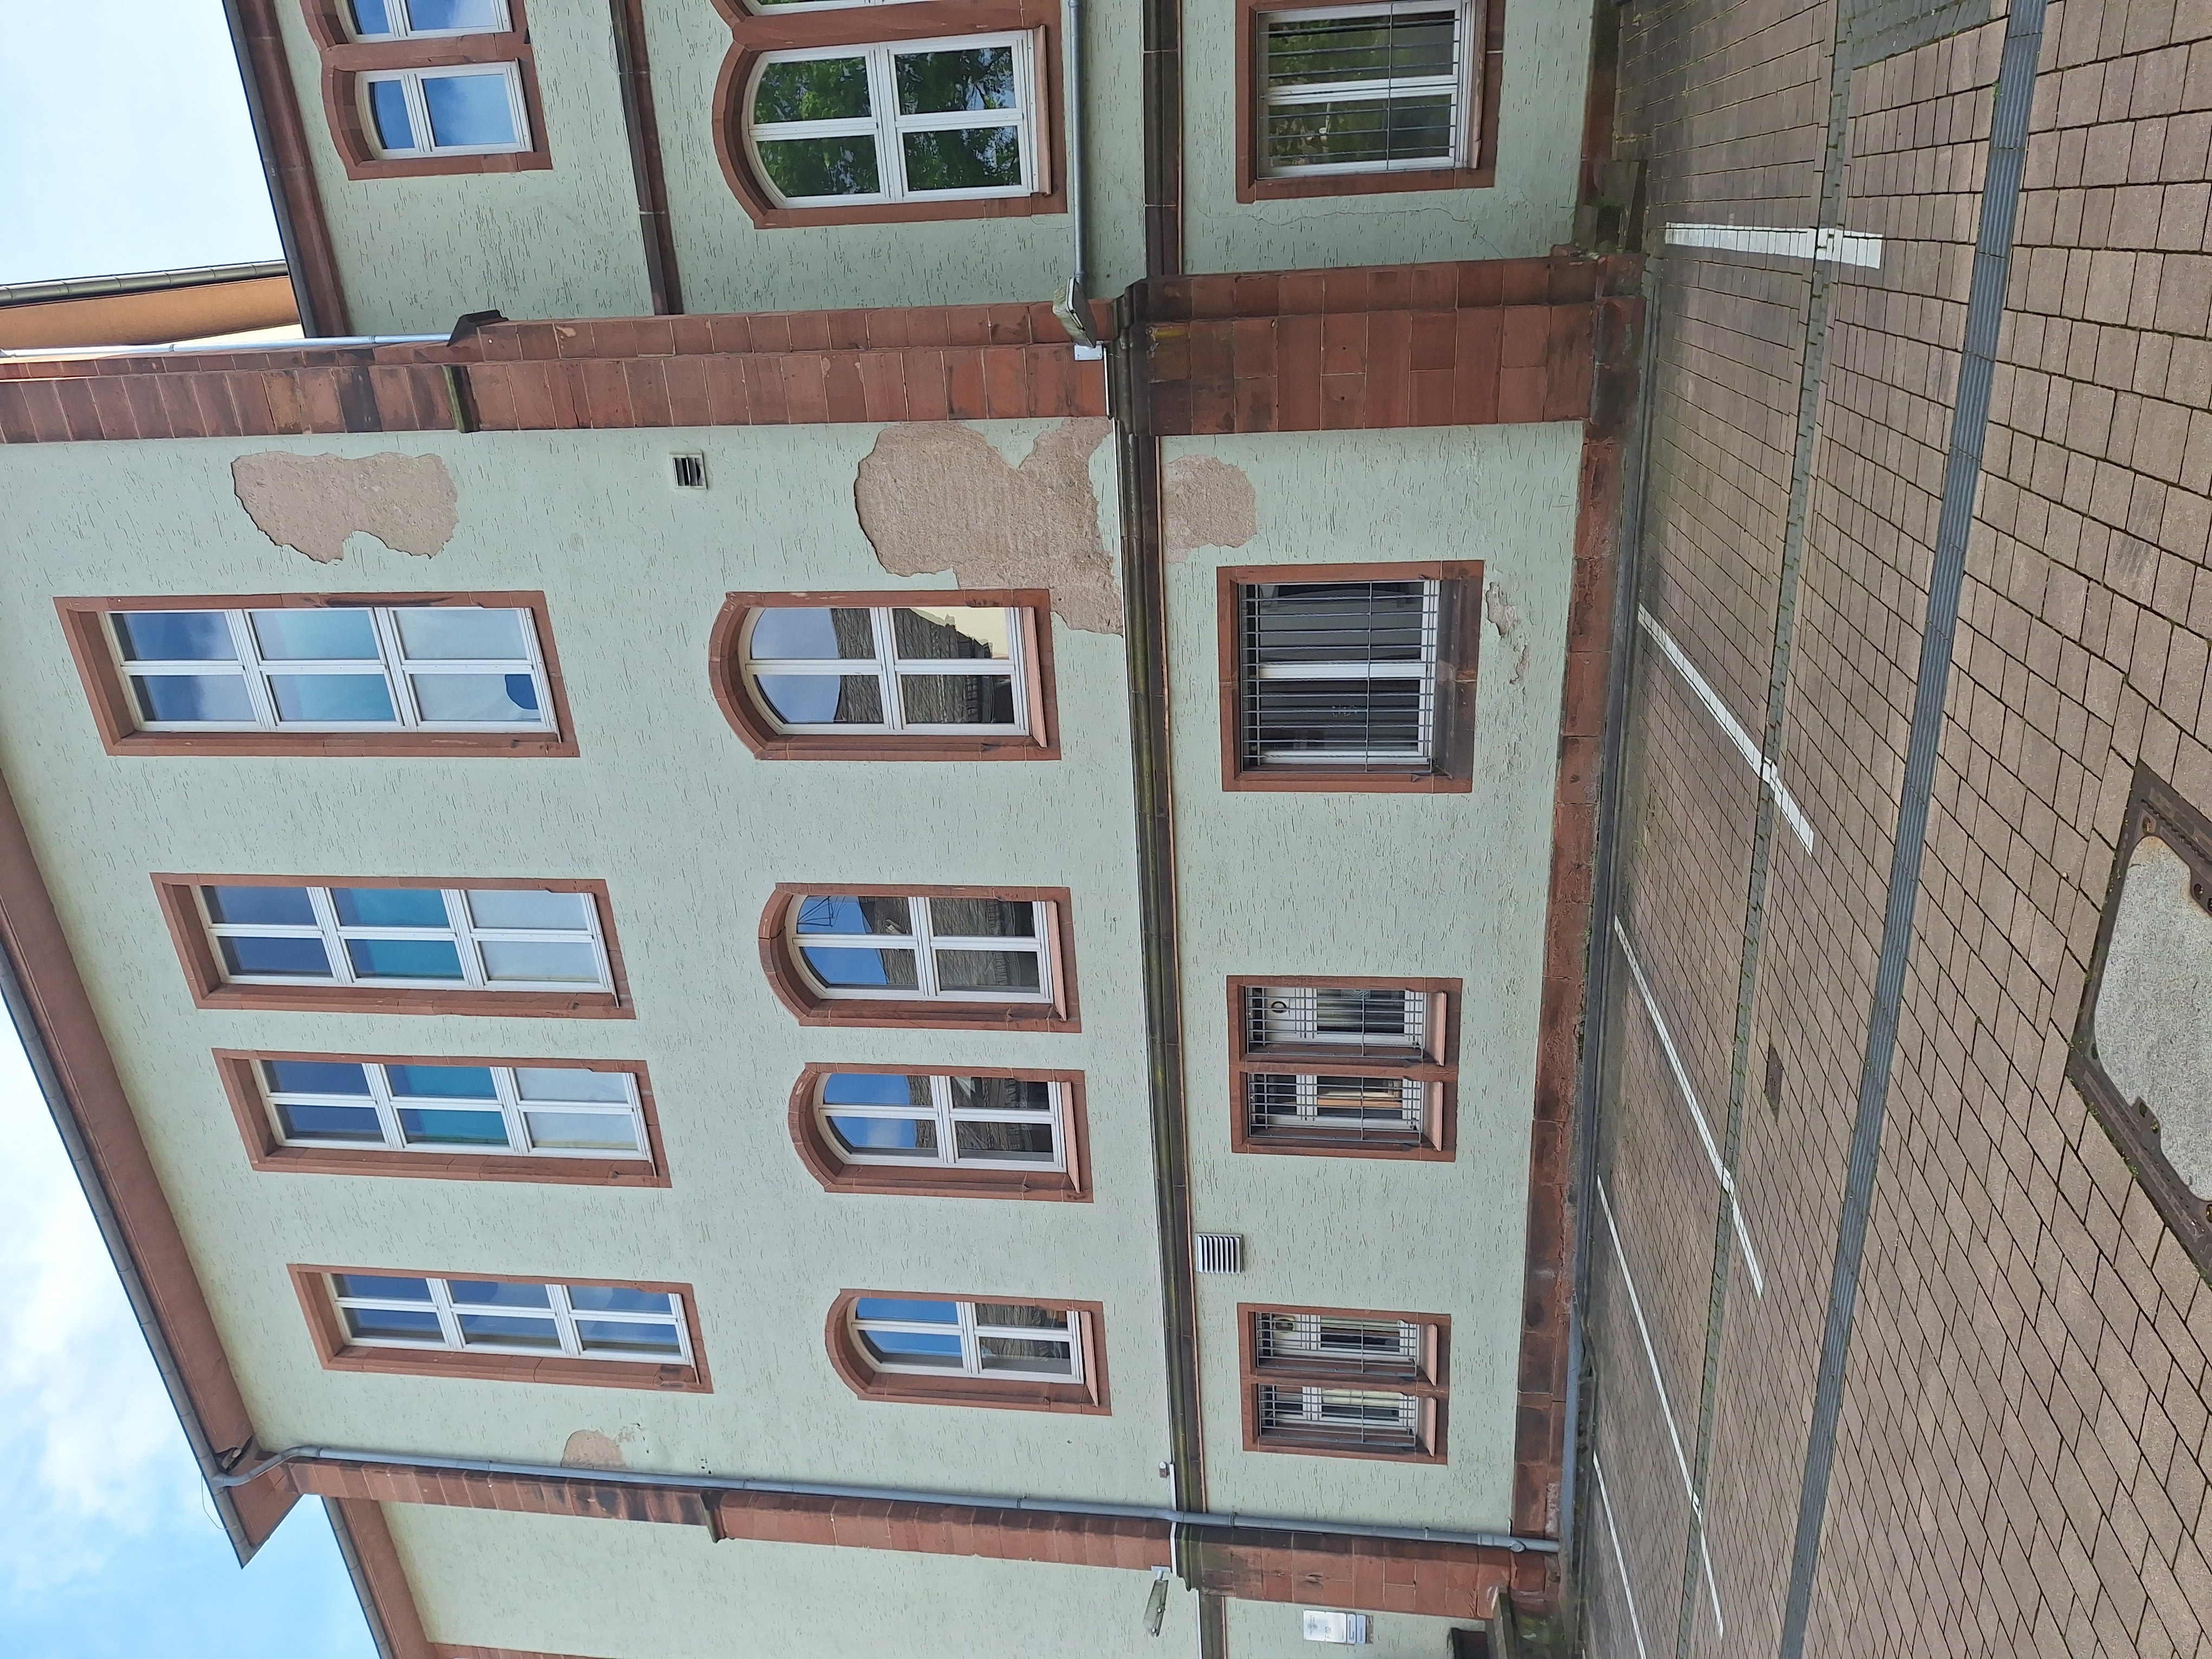
Building: Pilgrimstein 2